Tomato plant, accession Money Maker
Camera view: tilt-top (135 deg); turntable rotation: 90 degrees
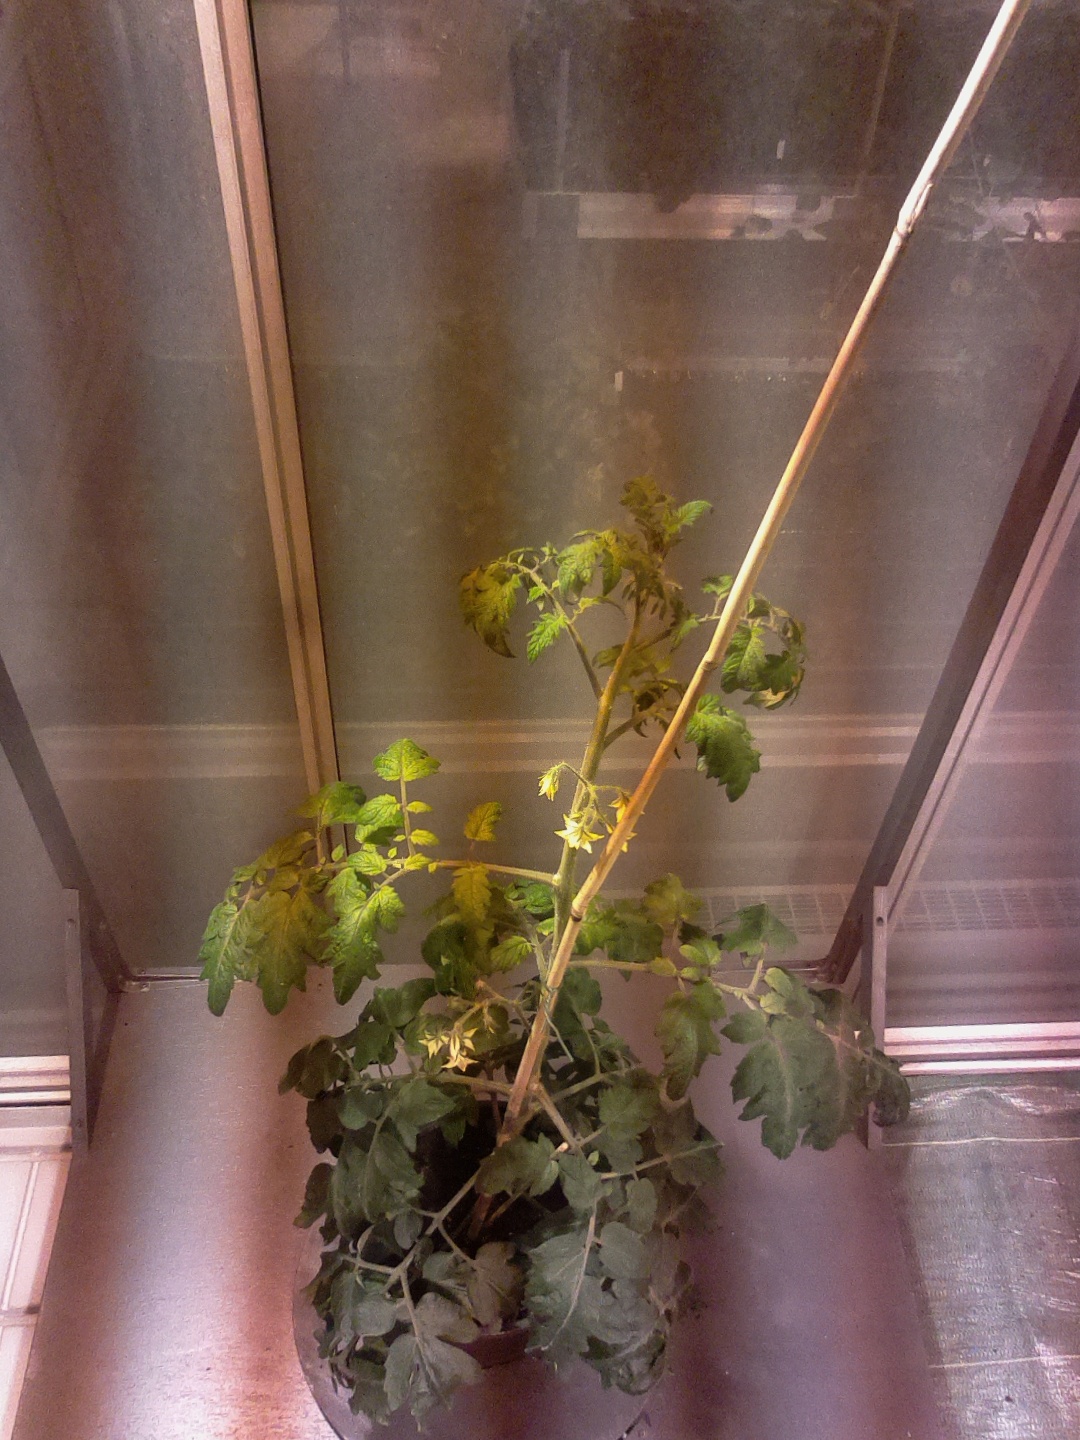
BBCH growth stage 68: Full flowering, 80%-90% of flowers open, more petals falling